1975 Australian Formula 2 Championship

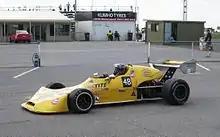
Geoff Brabham won the 1975 Australian Formula 2 Championship in a Grace Bros sponsored Birrana 274, similar to that pictured above.

The 1975 Australian Formula 2 Championship was a CAMS sanctioned Australian motor racing title open to Racing Cars complying with Australian Formula 2 regulations. It was the ninth Australian Formula 2 Championship to be awarded by CAMS. The championship was won by Geoff Brabham, driving a Birrana 274 Ford.